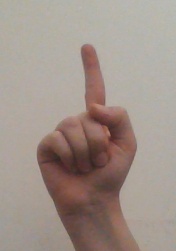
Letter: bb